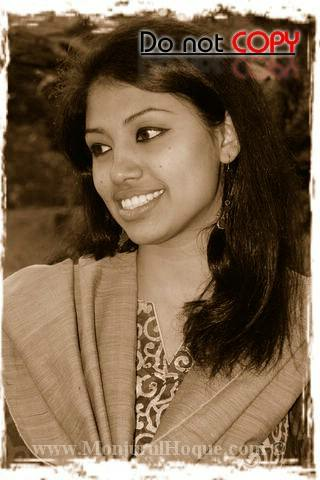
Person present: Yes